Chexbres-Village railway station

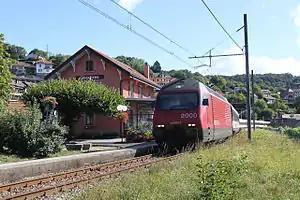
A diverted InterRegio at the station in 2009

Chexbres-Village railway station is a railway station in the municipality of Chexbres, in the Swiss canton of Vaud. It is an intermediate stop on the standard gauge Vevey–Chexbres line of Swiss Federal Railways.